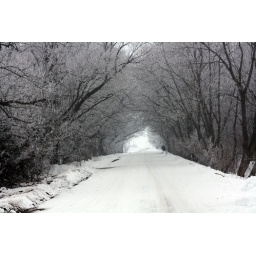
Winter in black and white 7